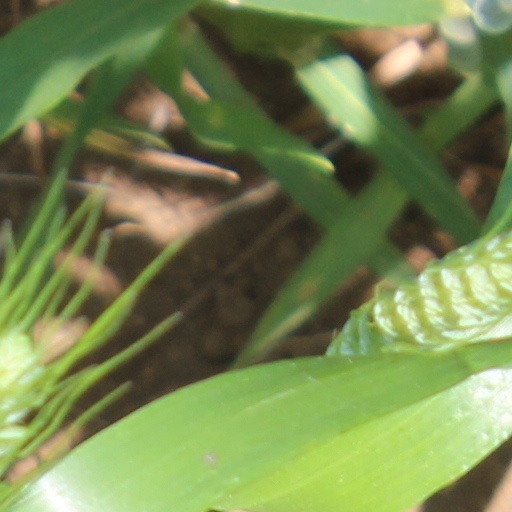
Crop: wheat